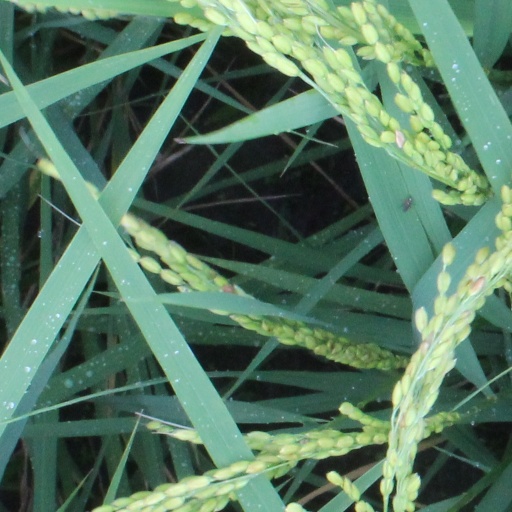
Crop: rice